The Death of Saint Bruno

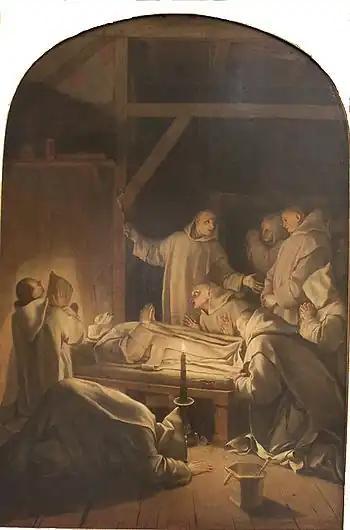

The Death of Saint Bruno is a 1645–1648 oil on canvas painting by Eustache Lesueur, the last in a cycle of 22 paintings of episodes from the life of Bruno of Cologne produced for the walls of the minor cloister of the couvent des Chartreux in Paris and in 1776 offered to Louis XVI by the Couvent. It is now in the Louvre Museum.